Primrose Hill (district)

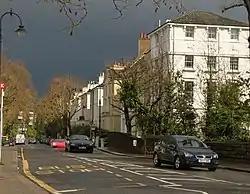
Regent's Park Road

Primrose Hill is a district in the London Borough of Camden, England.